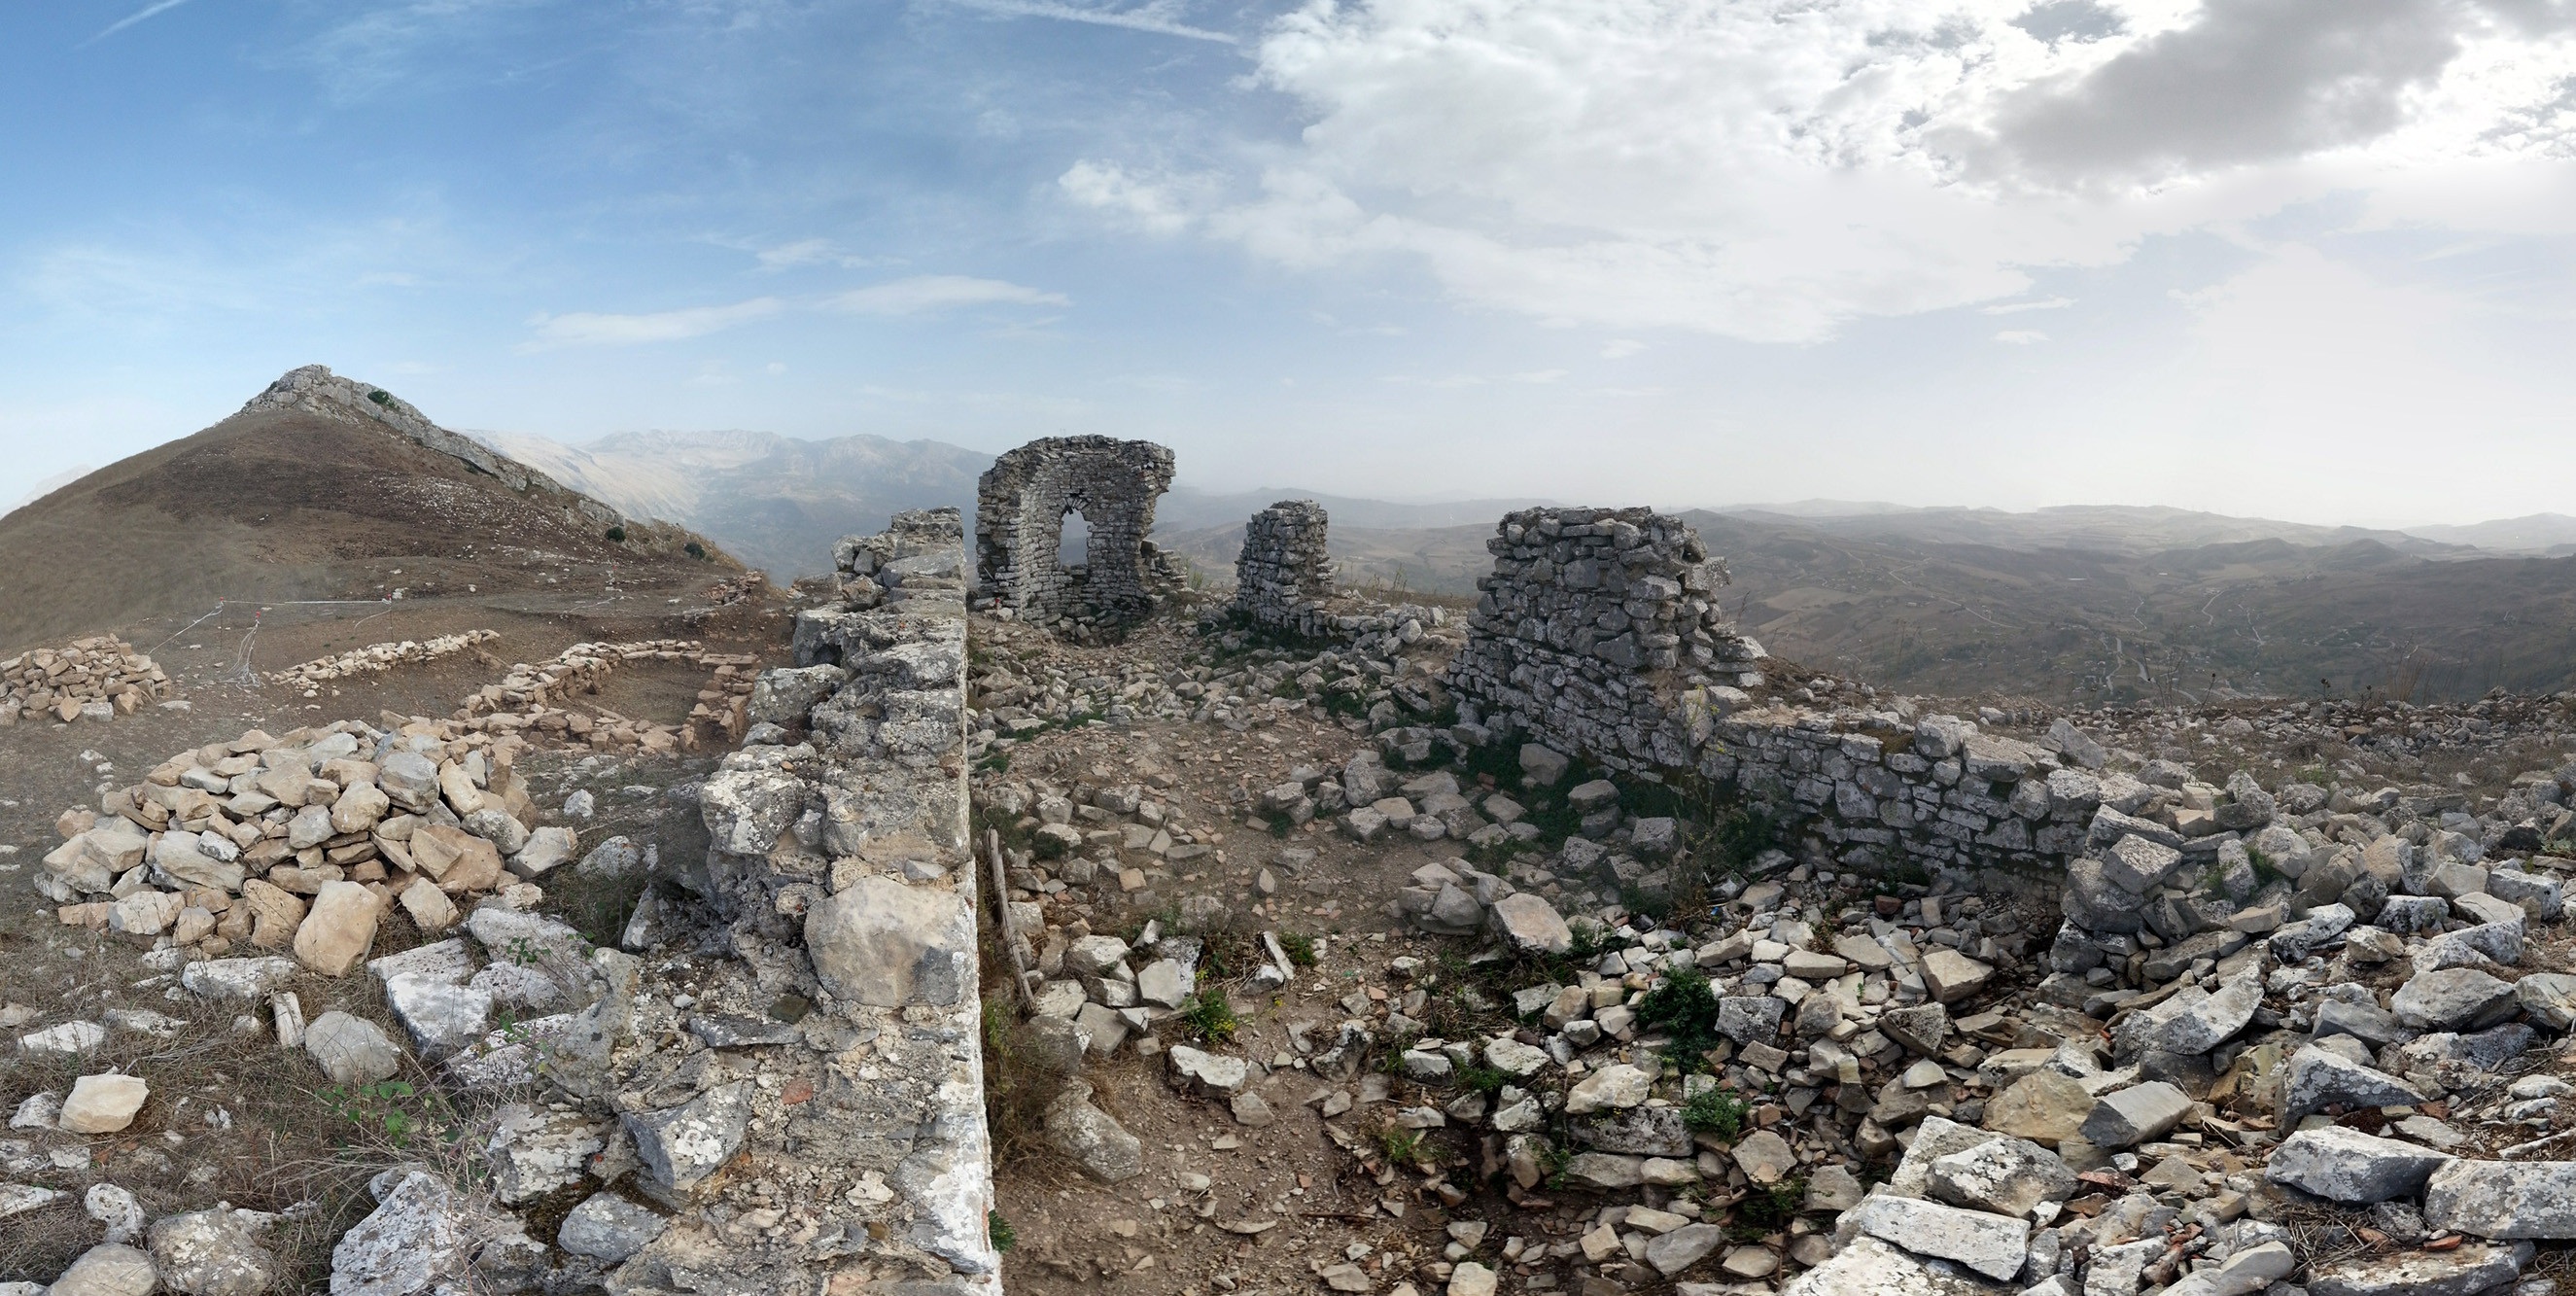
landscape, rock, mountain, valley, mountain range, panorama, terrain, ridge, geology, ruins, badlands, plateau, wadi, ancient history, mountainous landforms